Myers Motors NmG

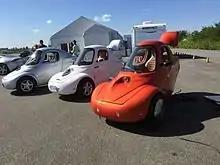
Three-wheeler Sparrow cars in 2016

The Sparrow electrical system in a Corbin Sparrow VIN28 is composed of three isolated sections. "Defanging" is the process of changing the circuit to disconnect the high voltage from the low voltage.